Flesh and Fantasy

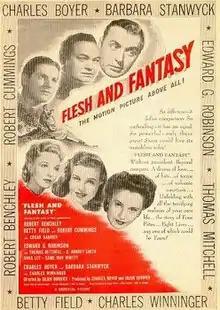

Flesh and Fantasy is a 1943 American anthology film directed by Julien Duvivier and starring Edward G. Robinson, Charles Boyer, Robert Cummings, and Barbara Stanwyck. The making of this film was inspired by the success of Duvivier's previous anthology film, the 1942 "Tales of Manhattan". "Flesh and Fantasy" tells three stories, unrelated but with a supernatural theme, by Ellis St. Joseph, Oscar Wilde, and László Vadnay. Tying together the three segments is a conversation about the occult between two clubmen, one played by humorist Robert Benchley.